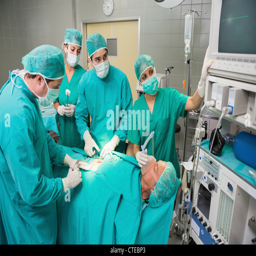
surgeon looking at a monitor while operating